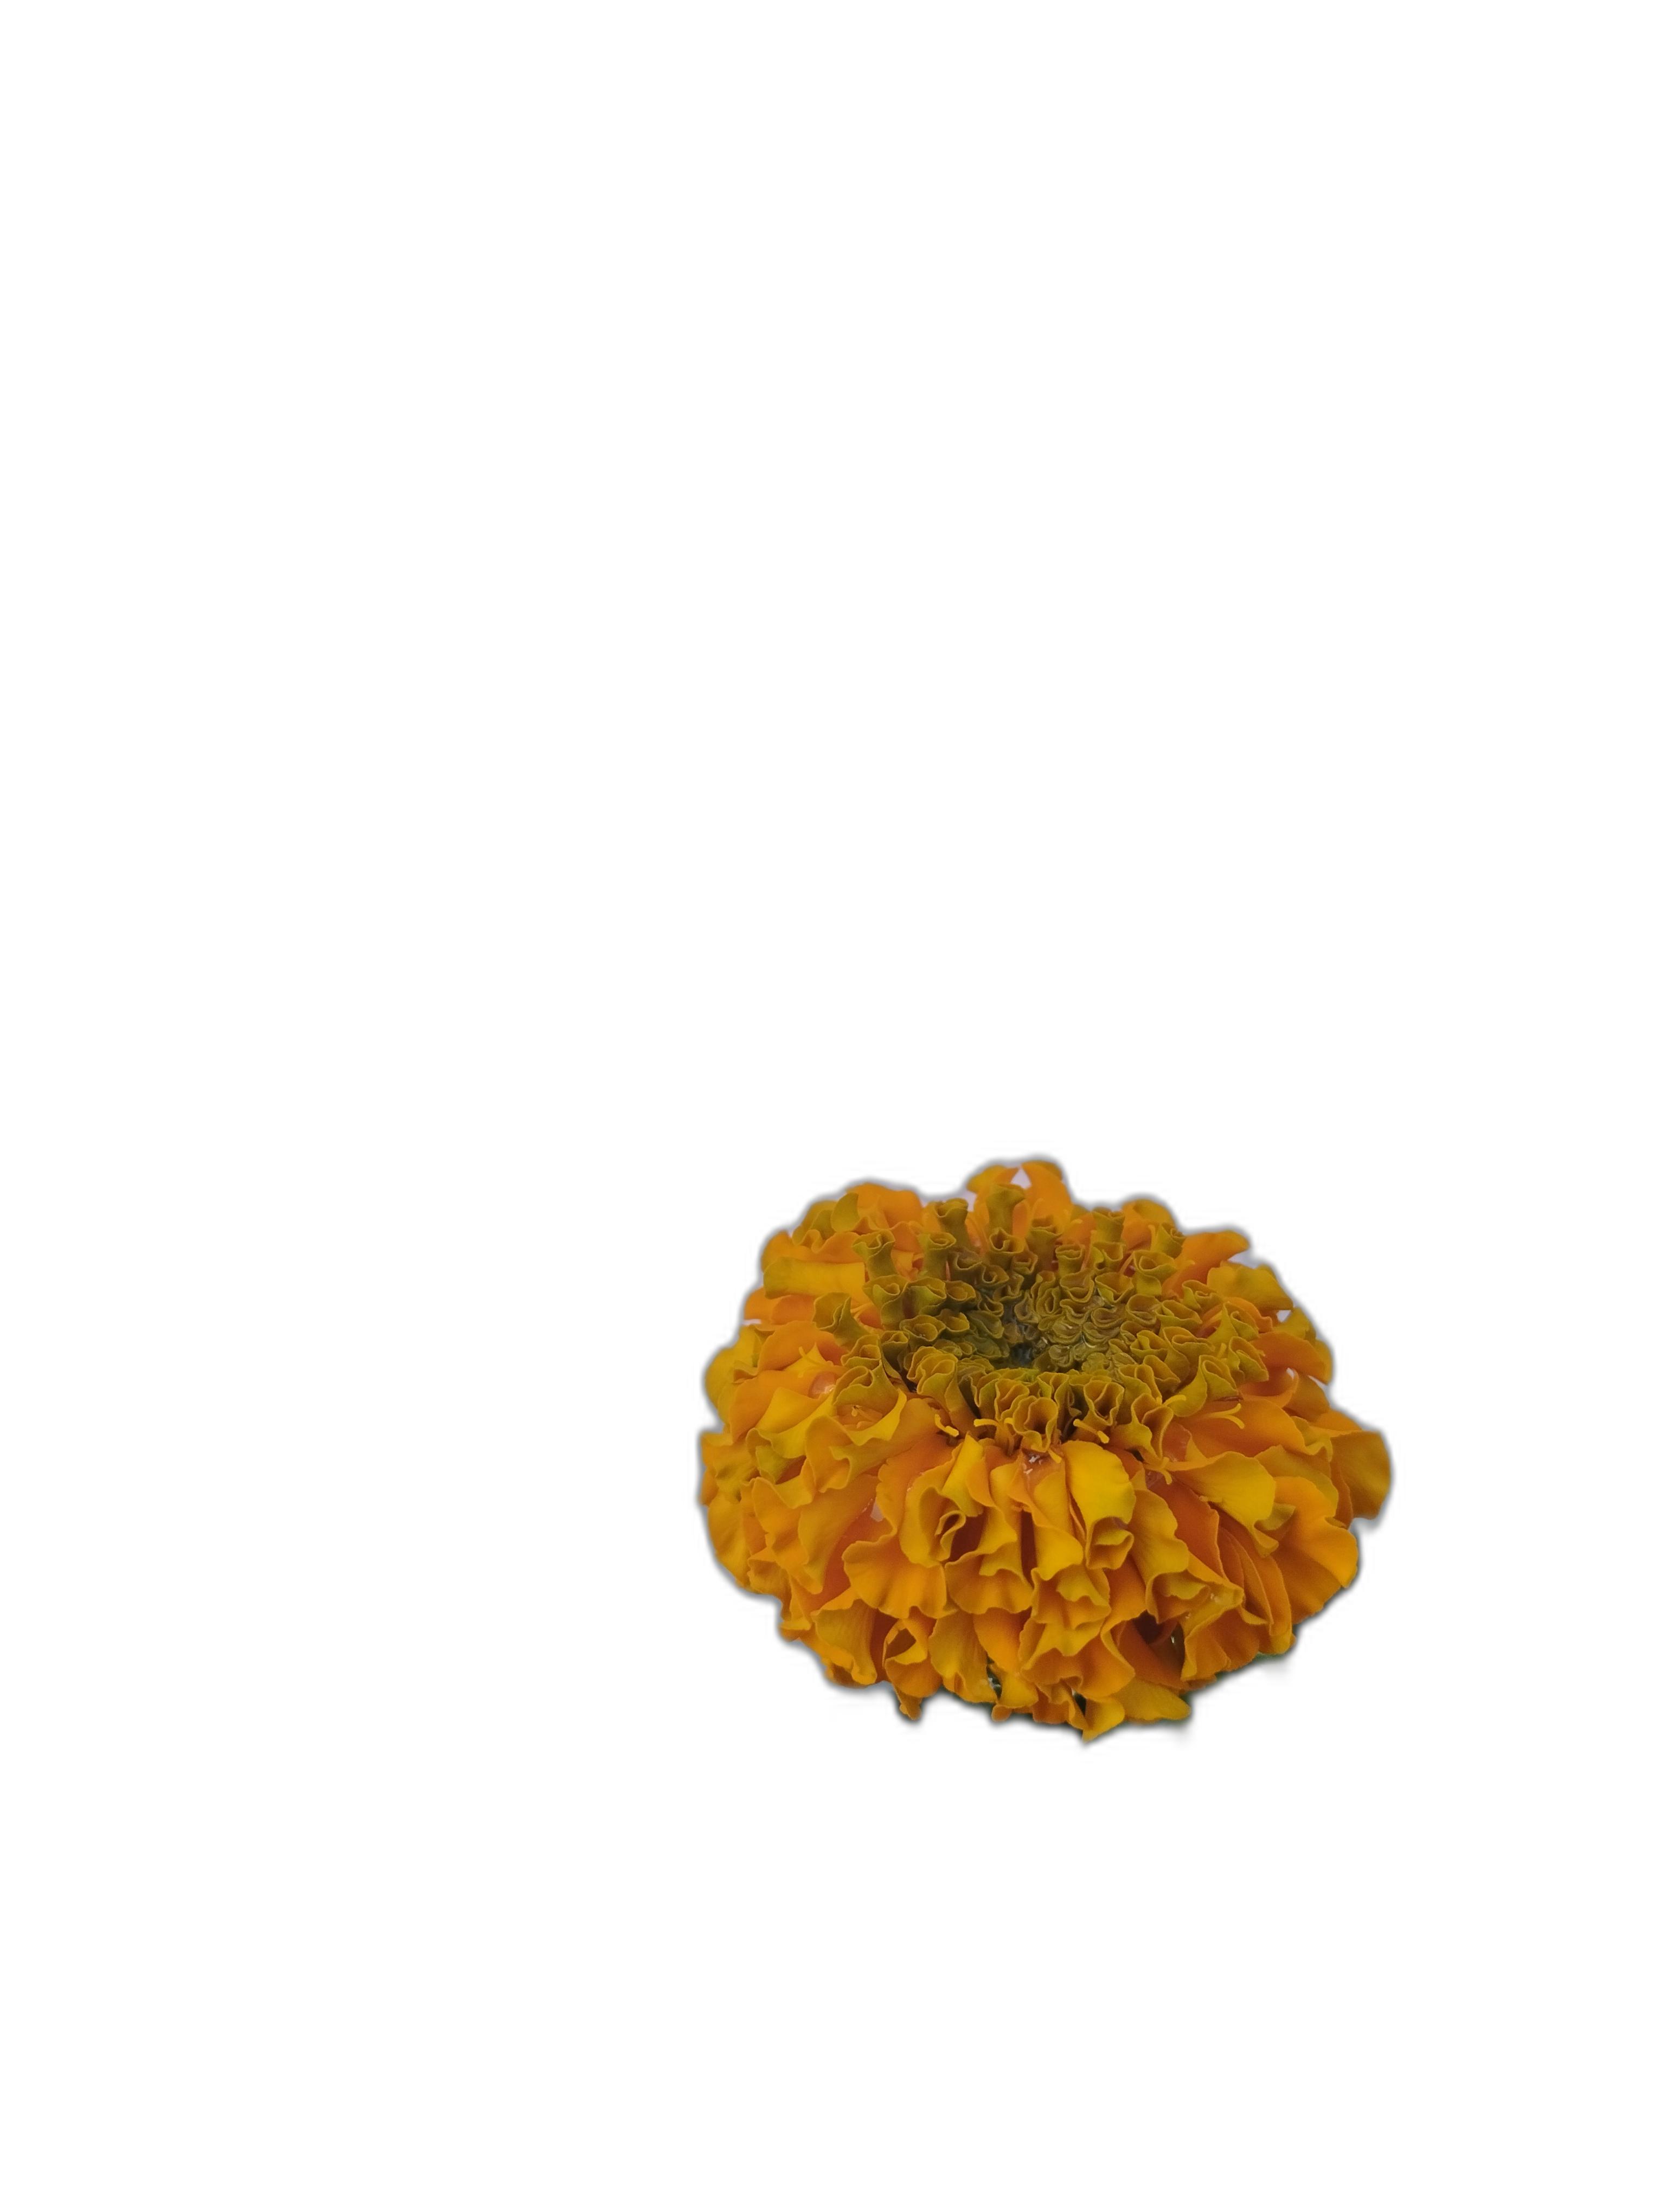
Label: Marigold